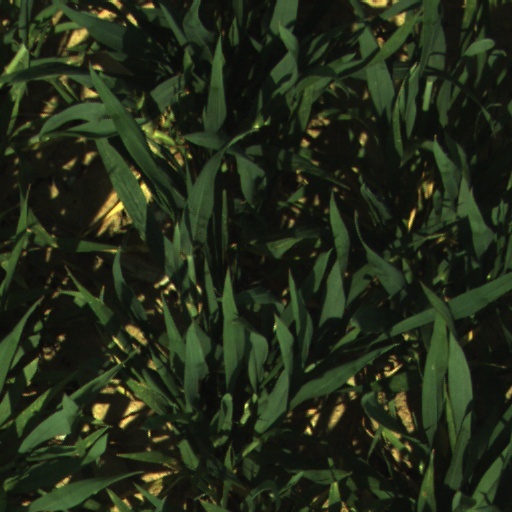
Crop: wheat